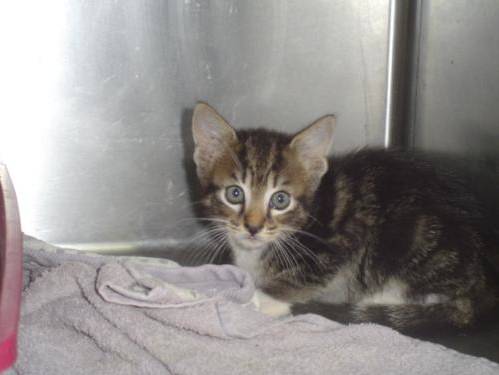
Label: cat